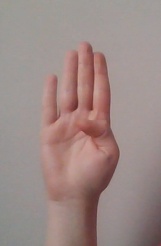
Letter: kaaf